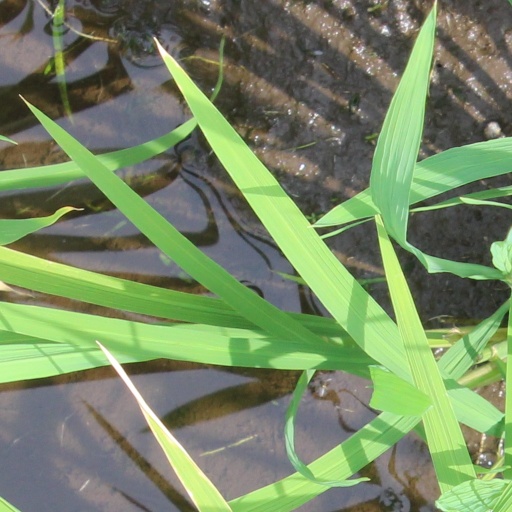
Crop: rice